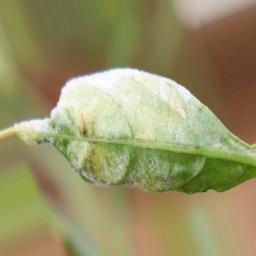
Label: powdery mildew